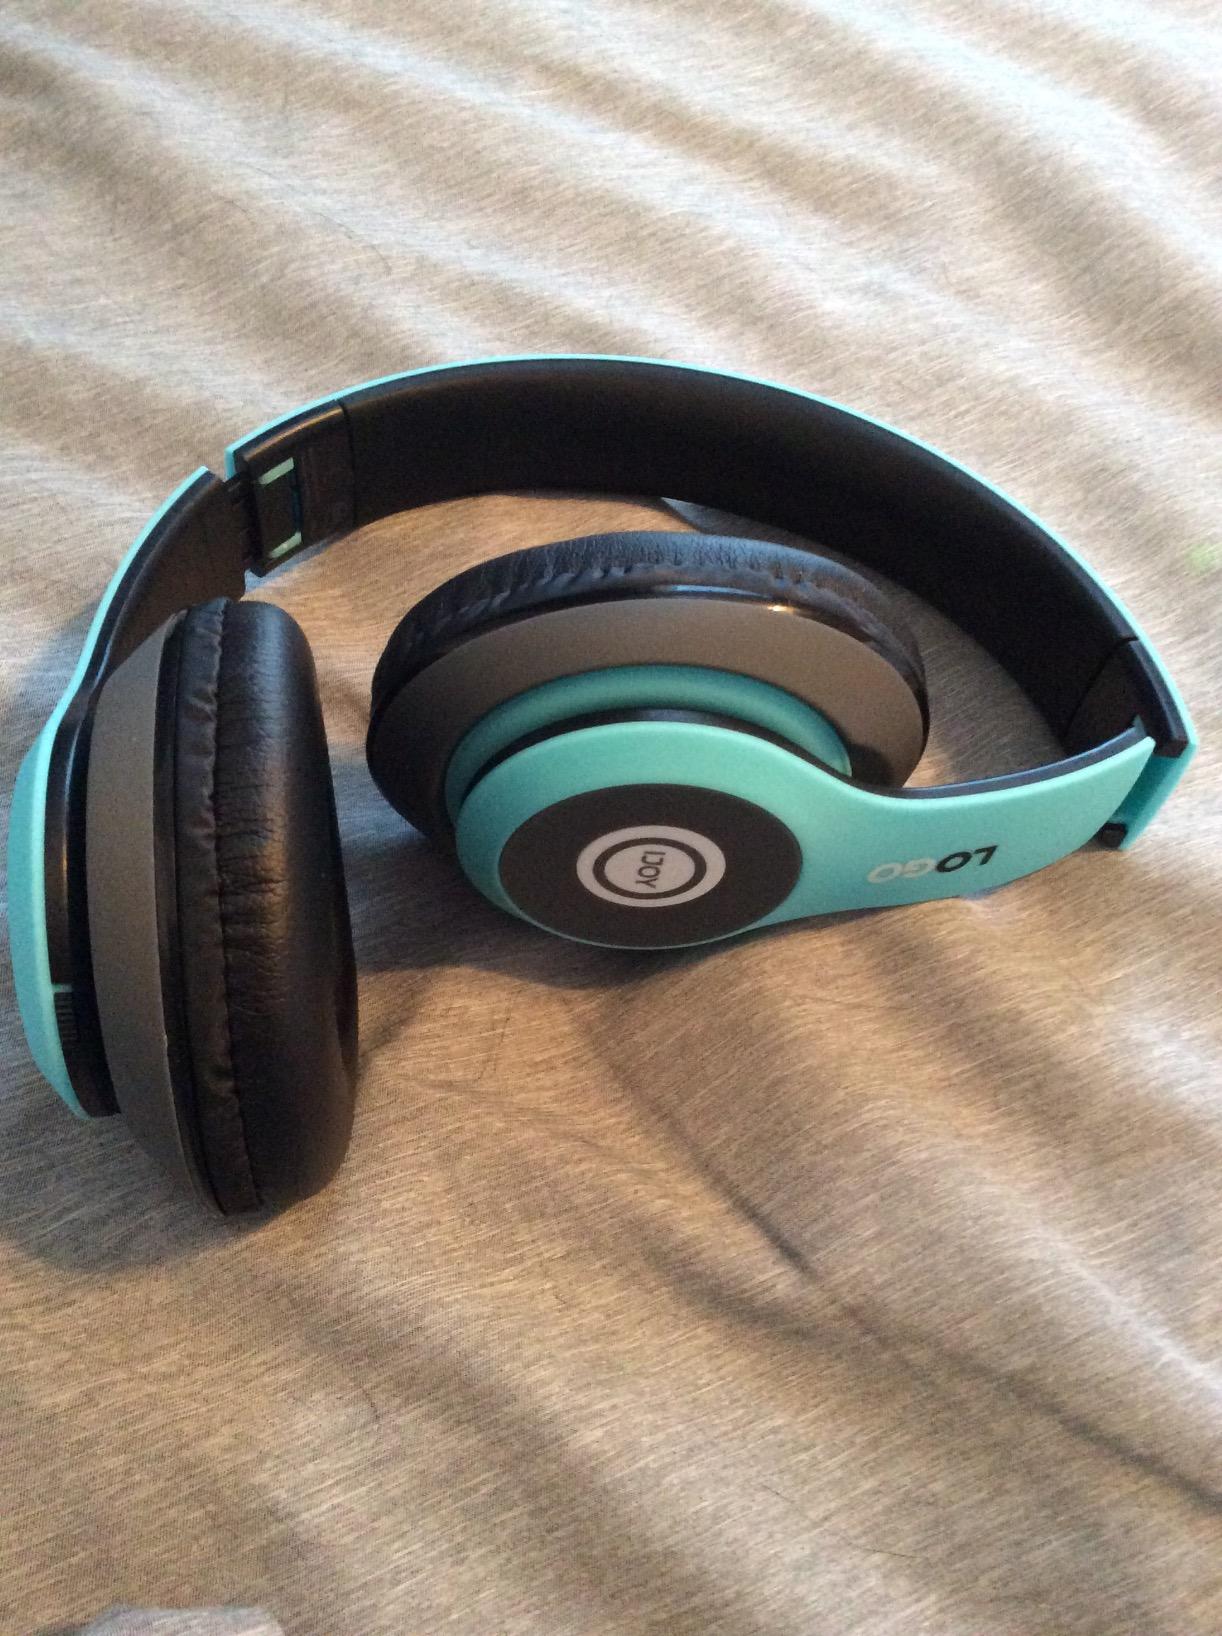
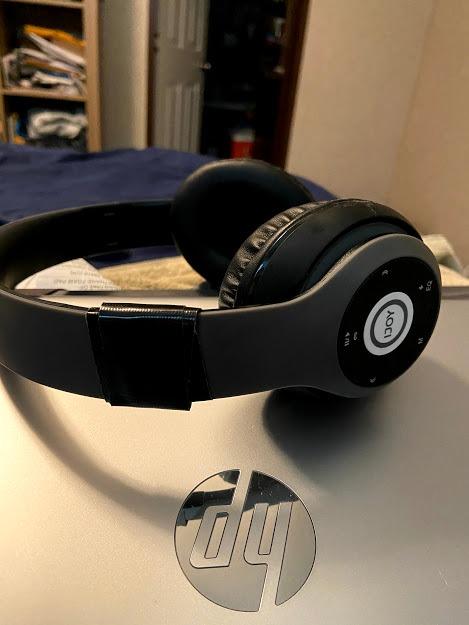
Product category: headphones
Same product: no